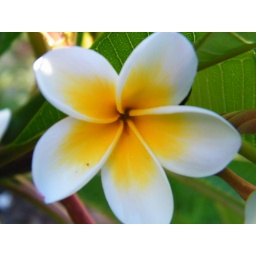
A sunny day walking by the beach